Roller container

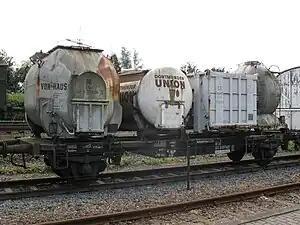
predecessor-type BT flatcar ("Behältertragwagen") with removable vessels and a removable open-top container ("von haus zu haus") of type Eooskrt

Solutions for intermodal transport containers in road and rail transport already appeared in the 1930s. One of the systems was used since 1934 in the Netherlands to carry waste transportation and consumer goods. These "Laadkisten" had a permissible gross mass of and dimensions of . Reloading held by dragging rope winch tow car.